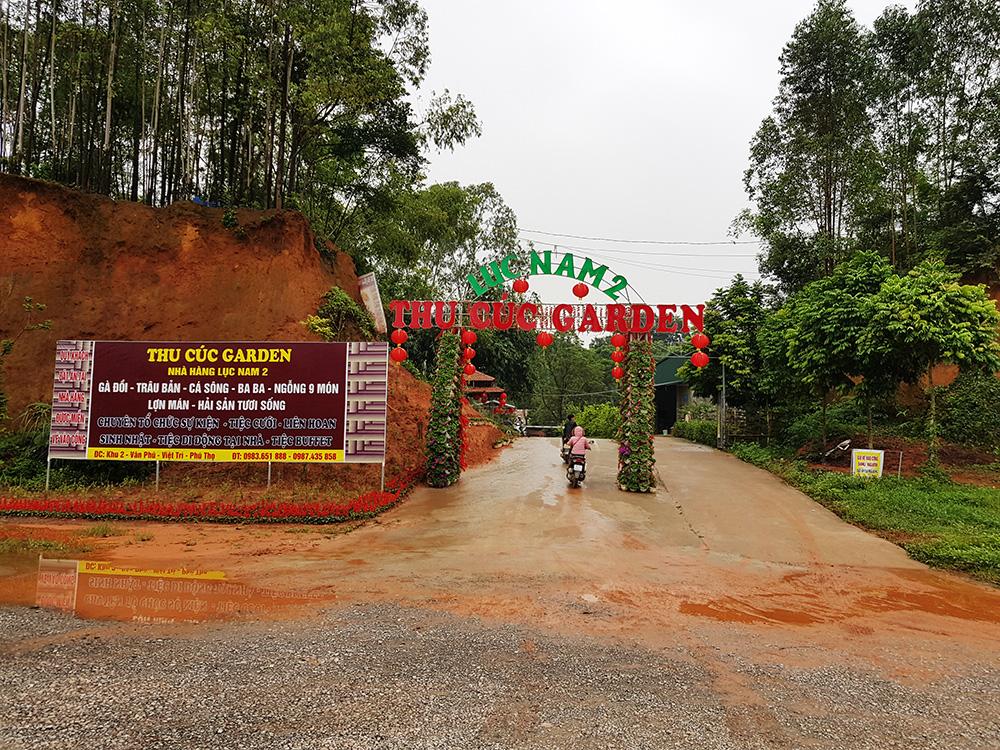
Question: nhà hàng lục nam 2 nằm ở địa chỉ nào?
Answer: khu 2 - văn phú - việt trì - phú thọ